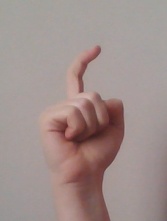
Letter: ra